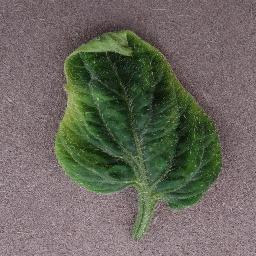
Label: Tomato___Tomato_Yellow_Leaf_Curl_Virus